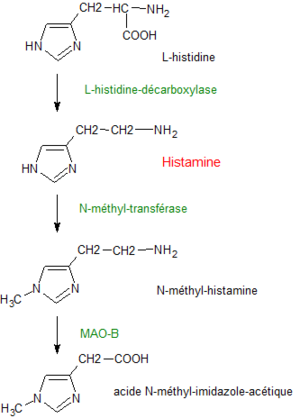
Métabolisme de l'histamine
L'histamine, amine naturelle, est une cytokine, une molécule de signalisation du système immunitaire, de la peau, de l'estomac et du cerveau des vertébrés. C'est un médiateur chimique synthétisé par les animaux dans de nombreux organes :